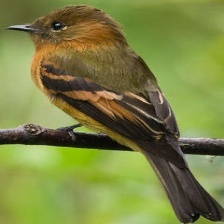
Species: CINNAMON ATTILA
Scientific name: ATTILA CINNAMOMEUS